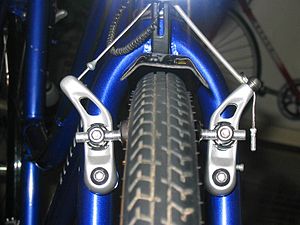
Cantileverbremse
Cantileverbremse på en mountainbike
En cantileverbremse er en type centertræksbremse til cykler, hvor bremserne er fastgjorte på hver sin side af hjulet og påvirkes ens ved et træk midt mellem dem.